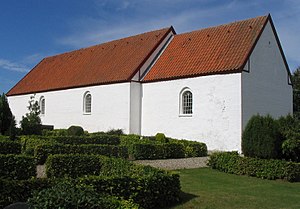
Louns Kirke
Louns Kirke
Louns Kirke er en kirke placeret i det kuperede vesthimmerlandske landskab på Lounshalvøen ved landsbyen Louns. Fra kirken og kirkegården er der mod syd og sydvest en formidabel udsigt over Louns Bredning, og siden 1995 har man mod nord kunnet nyde den genskabte Louns Sø.